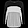
Label: Pullover